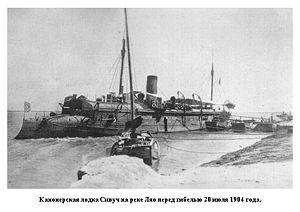
Oskar Adolfovitch Enkvist, russe : Оскар Адольфович Энквист, né le 28 octobre 1849, décédé le 3 mars 1912 à Kronstadt, est un officier de marine russe. Il termine sa carrière au grade de vice-amiral. Il exerce la fonction de commandant du port et de la ville de Nikolaïev du 9 septembre 1902 au 26 avril 1904, et participe à la bataille de Tsushima les 27 mai et 28 mai 1905.